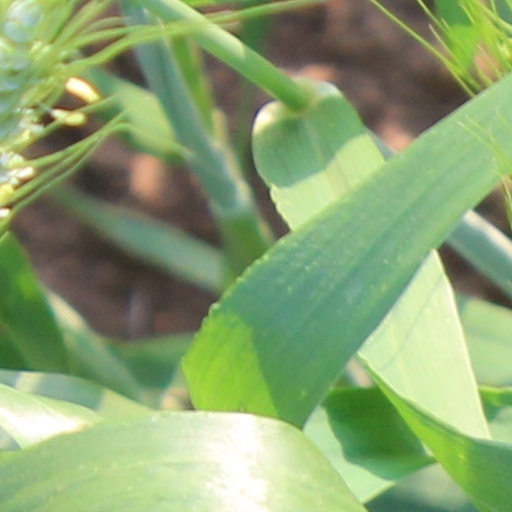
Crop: wheat